Yiddishist movement

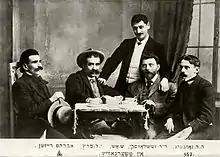
A widely publicized postcard depicting attendees of the conference: Avrom Reyzen, I. L. Peretz, Sholem Asch, Chaim Zhitlowsky, and Hersh Dovid Nomberg (l-r).

Yiddishism is a cultural and linguistic movement that advocates and promotes the use of the Yiddish language. It began among Jews in Eastern Europe during the latter part of the 19th century. Some of the leading founders of this movement were Mendele Mocher Sforim, I. L. Peretz, and Sholem Aleichem. The Yiddishist movement gained popularity alongside the growth of the Jewish Labor Bund and other Jewish political movements, particularly in the Russian Empire and United States. The movement declined during much of the 20th century because of the revival of the Hebrew language, and the negative associations with the Yiddish language, before having a renaissance towards the end of the century.